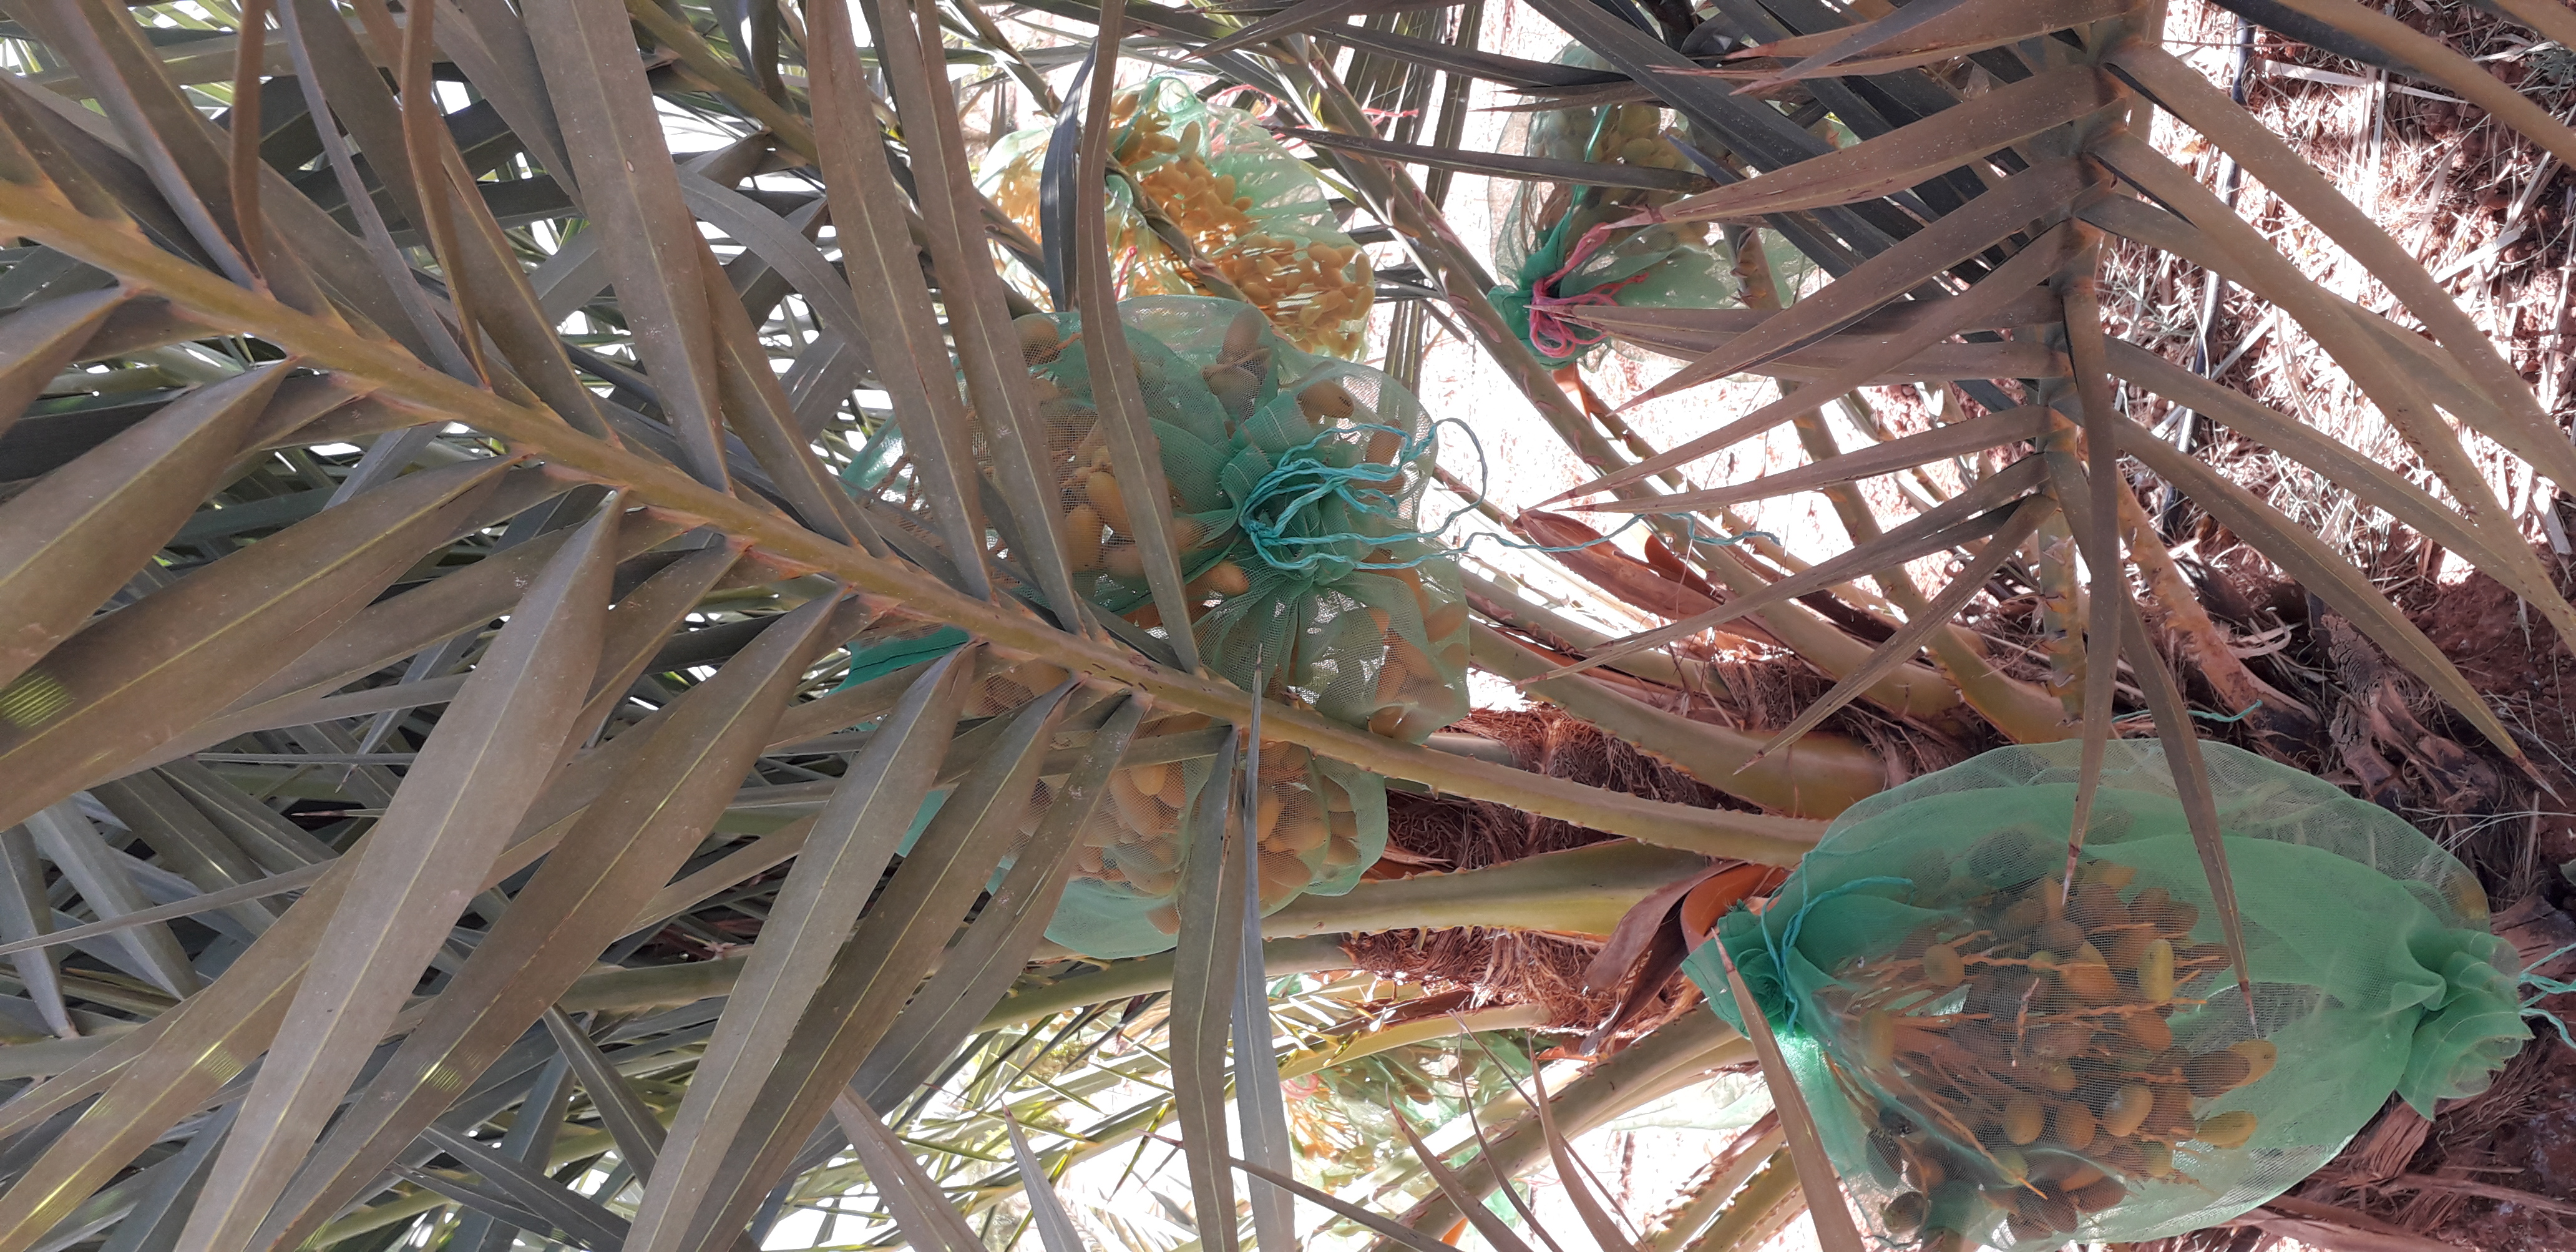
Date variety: kholt